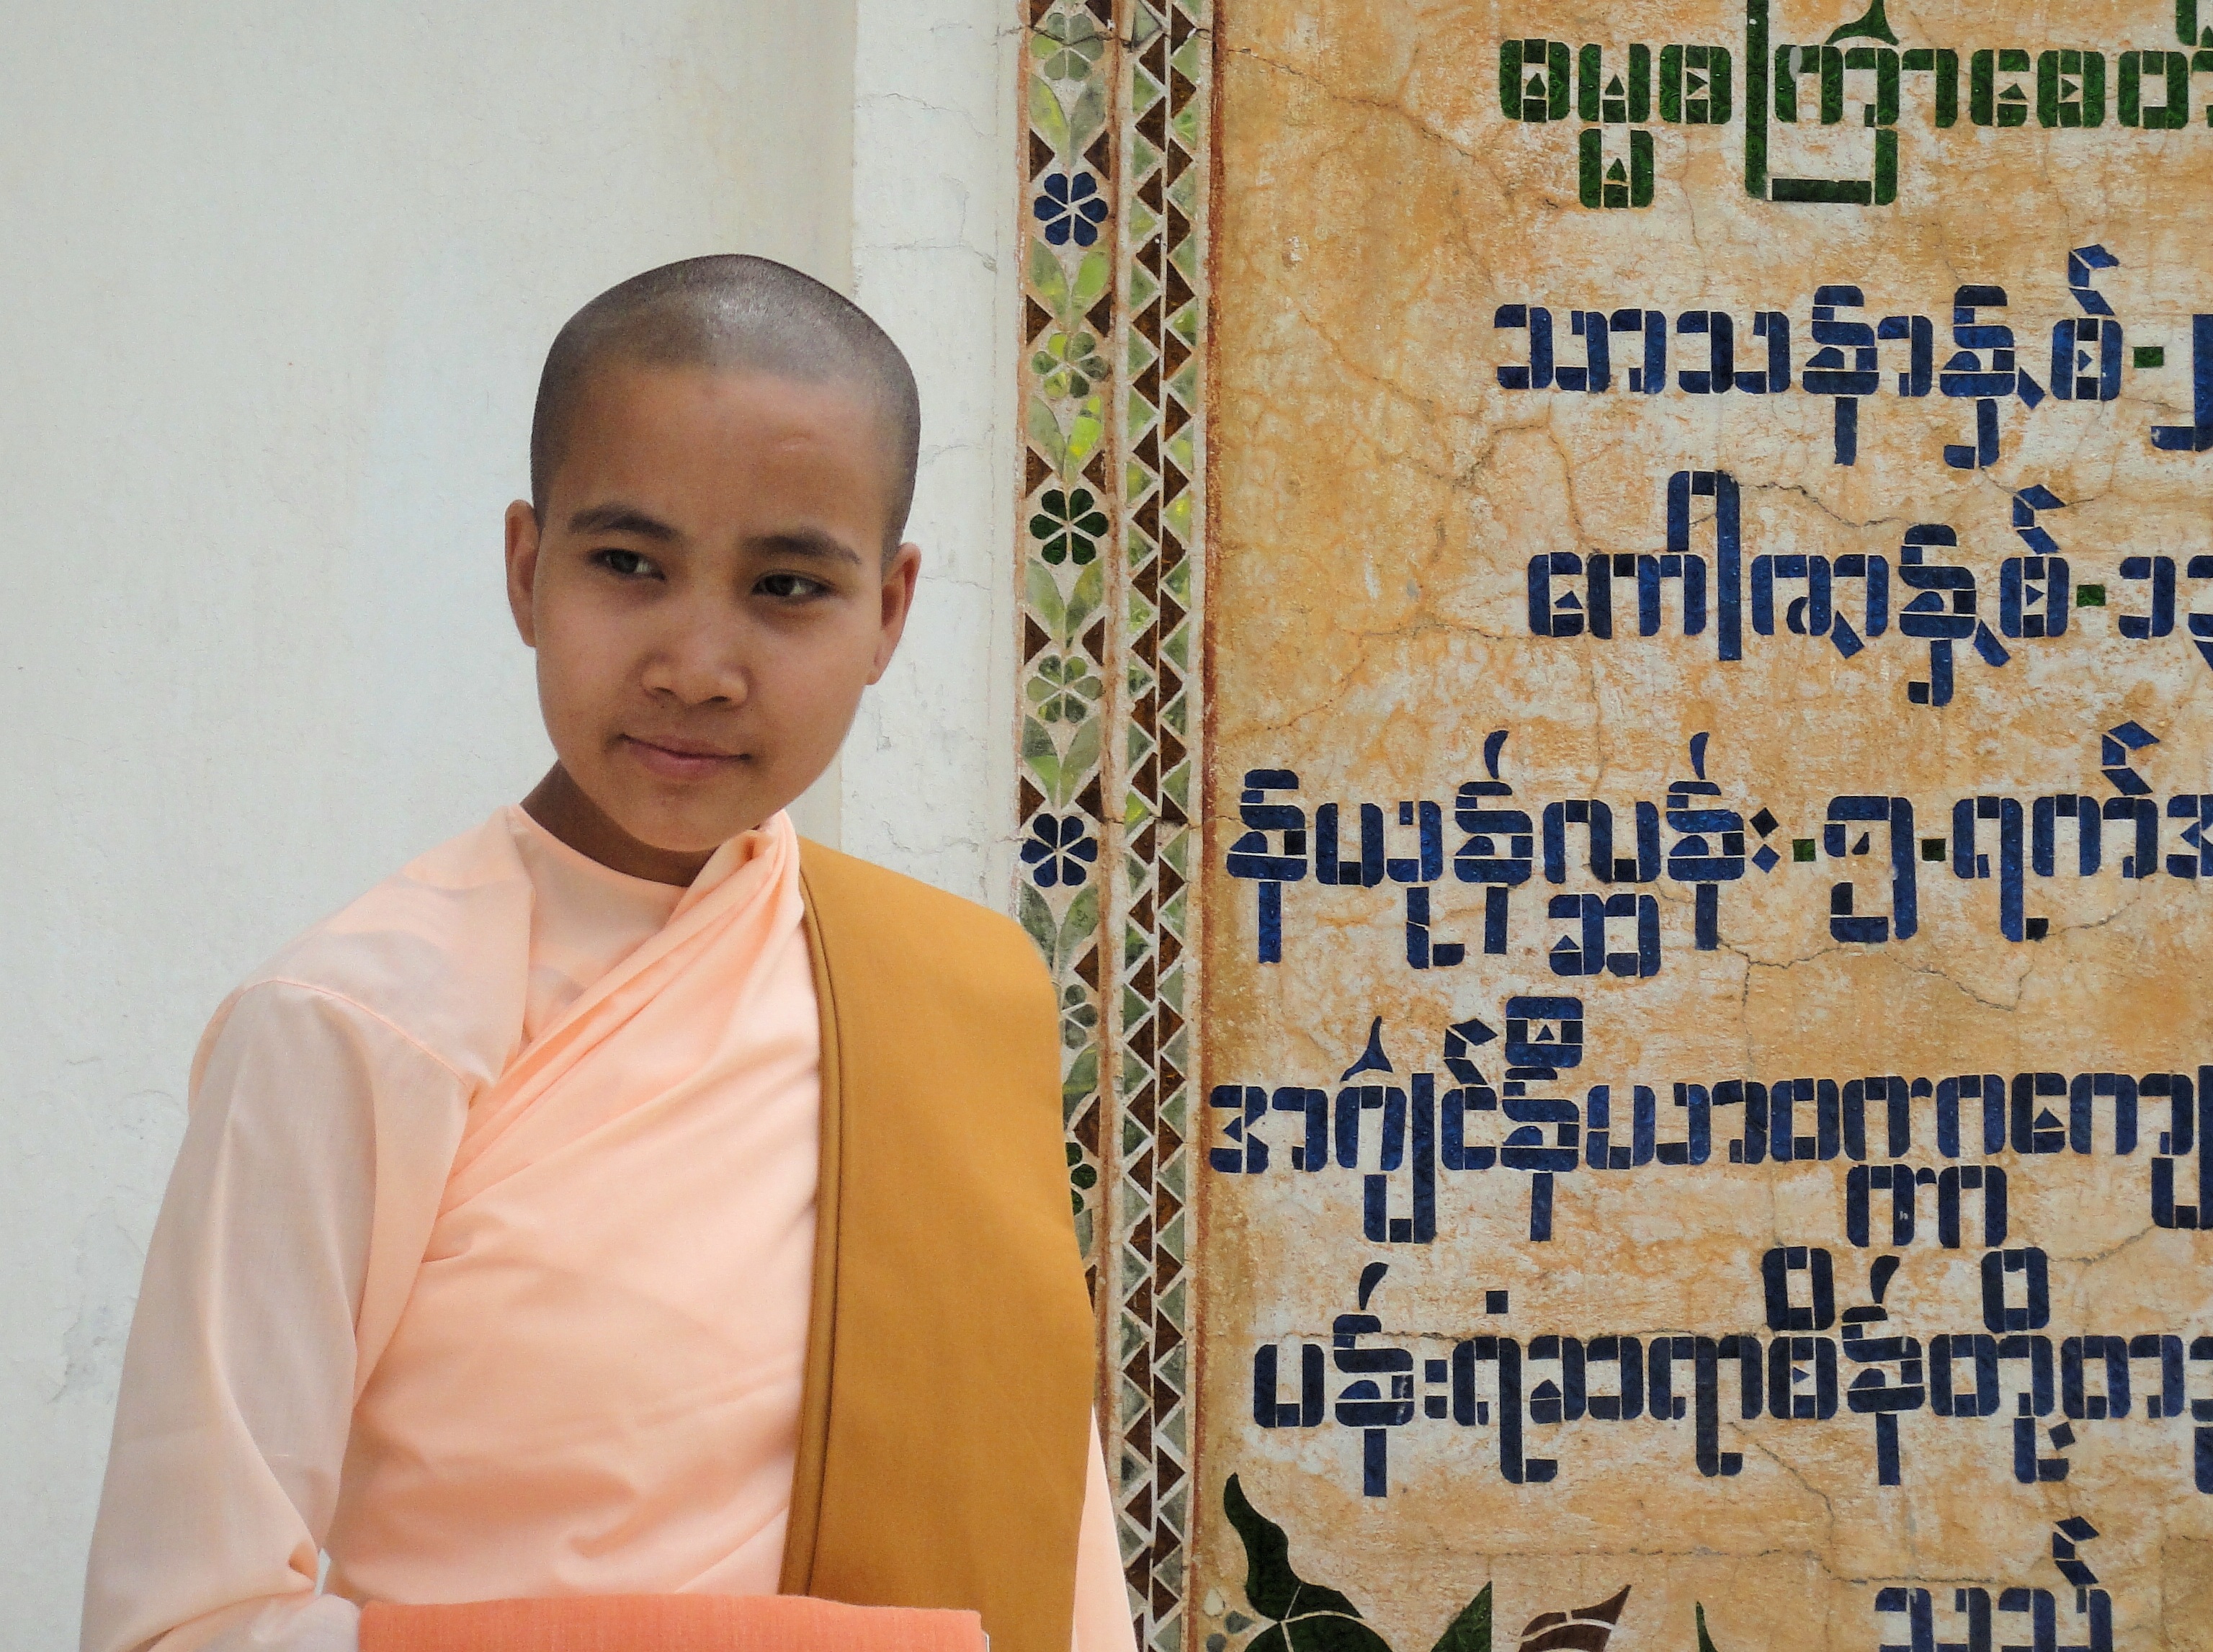
person, people, girl, buddhism, child, pink, nun, monastery, myanmar